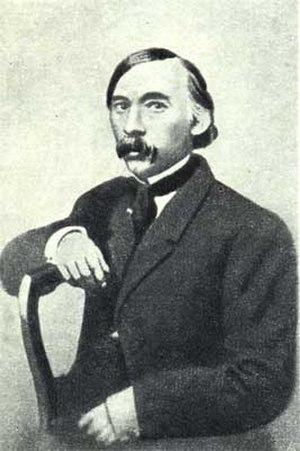
Sergueï Fiodorovitch Dourov, né le 4 janvier 1815 dans le gouvernement d'Orel et mort le 6 décembre 1869 à Poltava, est un poète et traducteur russe.